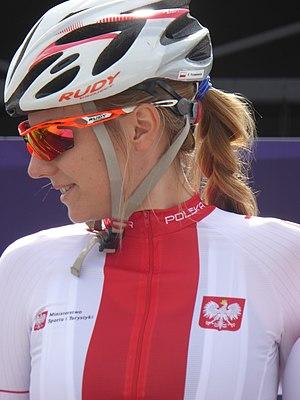
Karolina Karasiewicz est une coureuse cycliste polonaise. Elle participe à des compétitions sur piste et sur route. Elle est notamment championne de Pologne sur route en 2017.